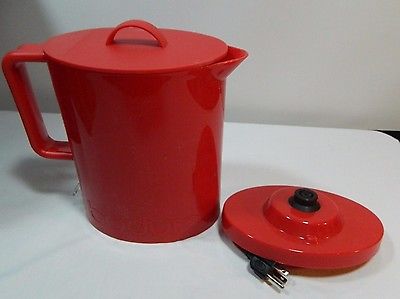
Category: kettle